Arthur Ramette

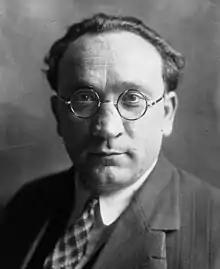
Ramette in 1932

Arthur Jean Baptiste Ramette (12 October 1897 – 15 December 1988) was a French mechanic and communist politician. He was a leading representative of the French Communist Party in the National Assembly both before and after World War II (1939–45).